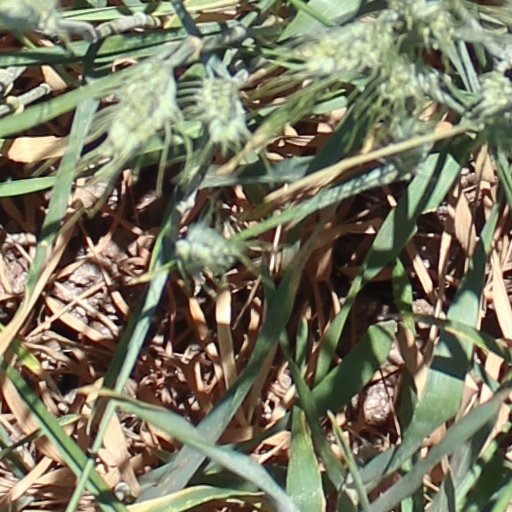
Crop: wheat